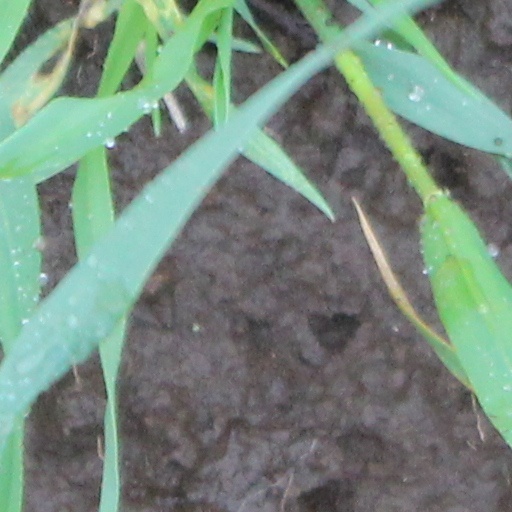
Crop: wheat